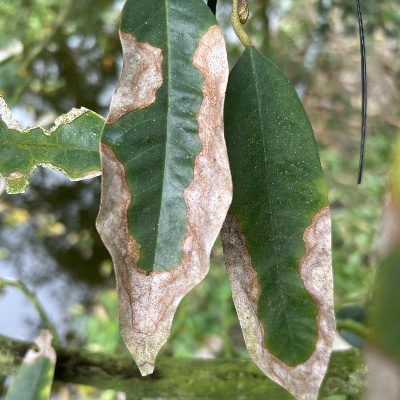
Label: Leaf_Colletotrichum